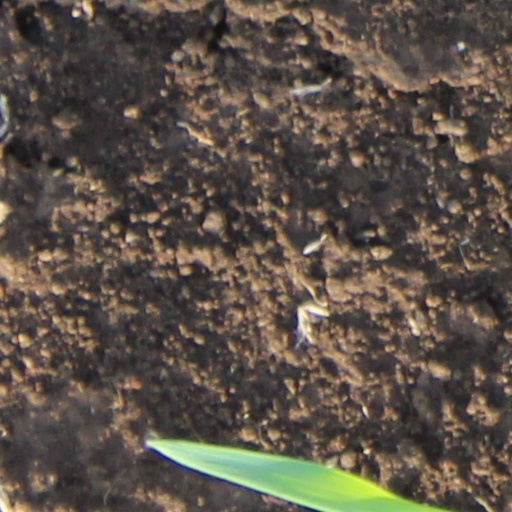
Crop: wheat